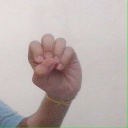
अक्षर: उ